Matsya

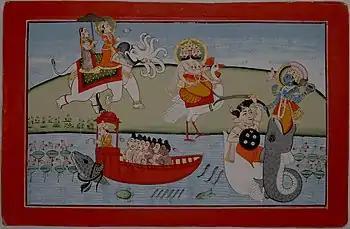
Manu with the seven sages in a boat tied by a serpent to Matsya (left bottom); Indra and Brahma pay their respects to Vishnu as Matsya, who is slaying the daitya Hayagriva - who hides in a conch. Mewar, circa 1840

The tale of Matsya also appears in sec. 186 of Book 3 (the "Vana Parva") of the epic "Mahabharata". The legend begins with Manu (specifically Vaivasvata Manu, the present Manu. Manu is envisioned as a title, rather than an individual) performing religious rituals on the banks of the Chirini River in Vishāla forest. A little fish comes to him and asks for his protection, promising to save him from a deluge in the future. The legend moves in the same vein as the Vedic version. Manu places him in the jar. Once it outgrows the jar, the fish asks to be put into a tank which Manu helps with. Then the fish outgrows the tank, and with Manu's help reaches the Ganges River (Ganga), finally to the ocean. Manu is asked by the fish, as in the "Shatapatha Brahmana" version, to build a ship and additionally, to be in it with Saptarishi (seven sages) and all sorts of seeds, on the day of the expected deluge. Manu accepts the fish's advice. The deluge begins. The fish arrives to Manu's aid. He ties the ship with a rope to the horn of the fish, who then steers the ship to the Himalayas, carrying Manu through a turbulent storm. The danger passes. The fish then reveals himself as Brahma and gives the power of creation to Manu.